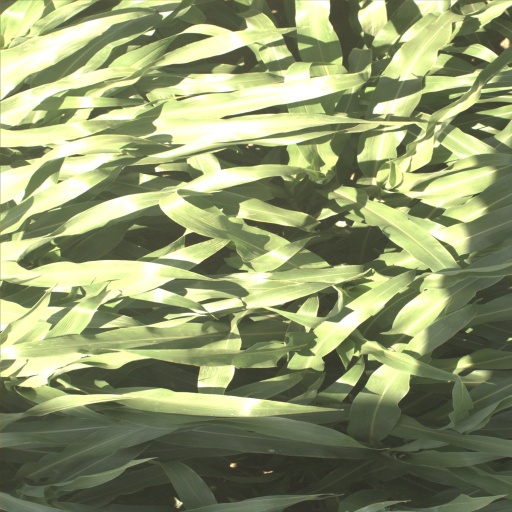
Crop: sorghum